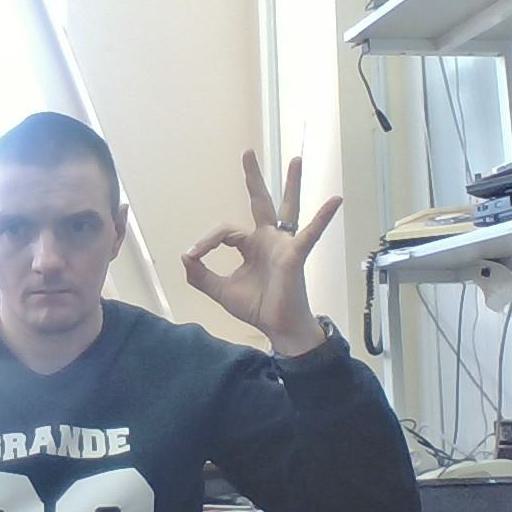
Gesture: ok